Animal (2018 film)

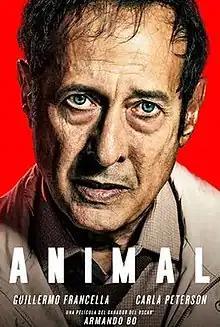
"Animal" original poster

Animal is a 2018 Argentine-Spanish drama thriller film directed by Armando Bó II, starring Guillermo Francella and Carla Peterson. "Animal" was partially funded by Argentina's National Institute of Cinema and Audiovisual Arts (INCAA).